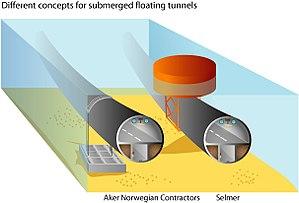
Un pont d'Archimède, ou tunnel flottant submergé est un tunnel sous-marin flottant grâce à la poussée d'Archimède.